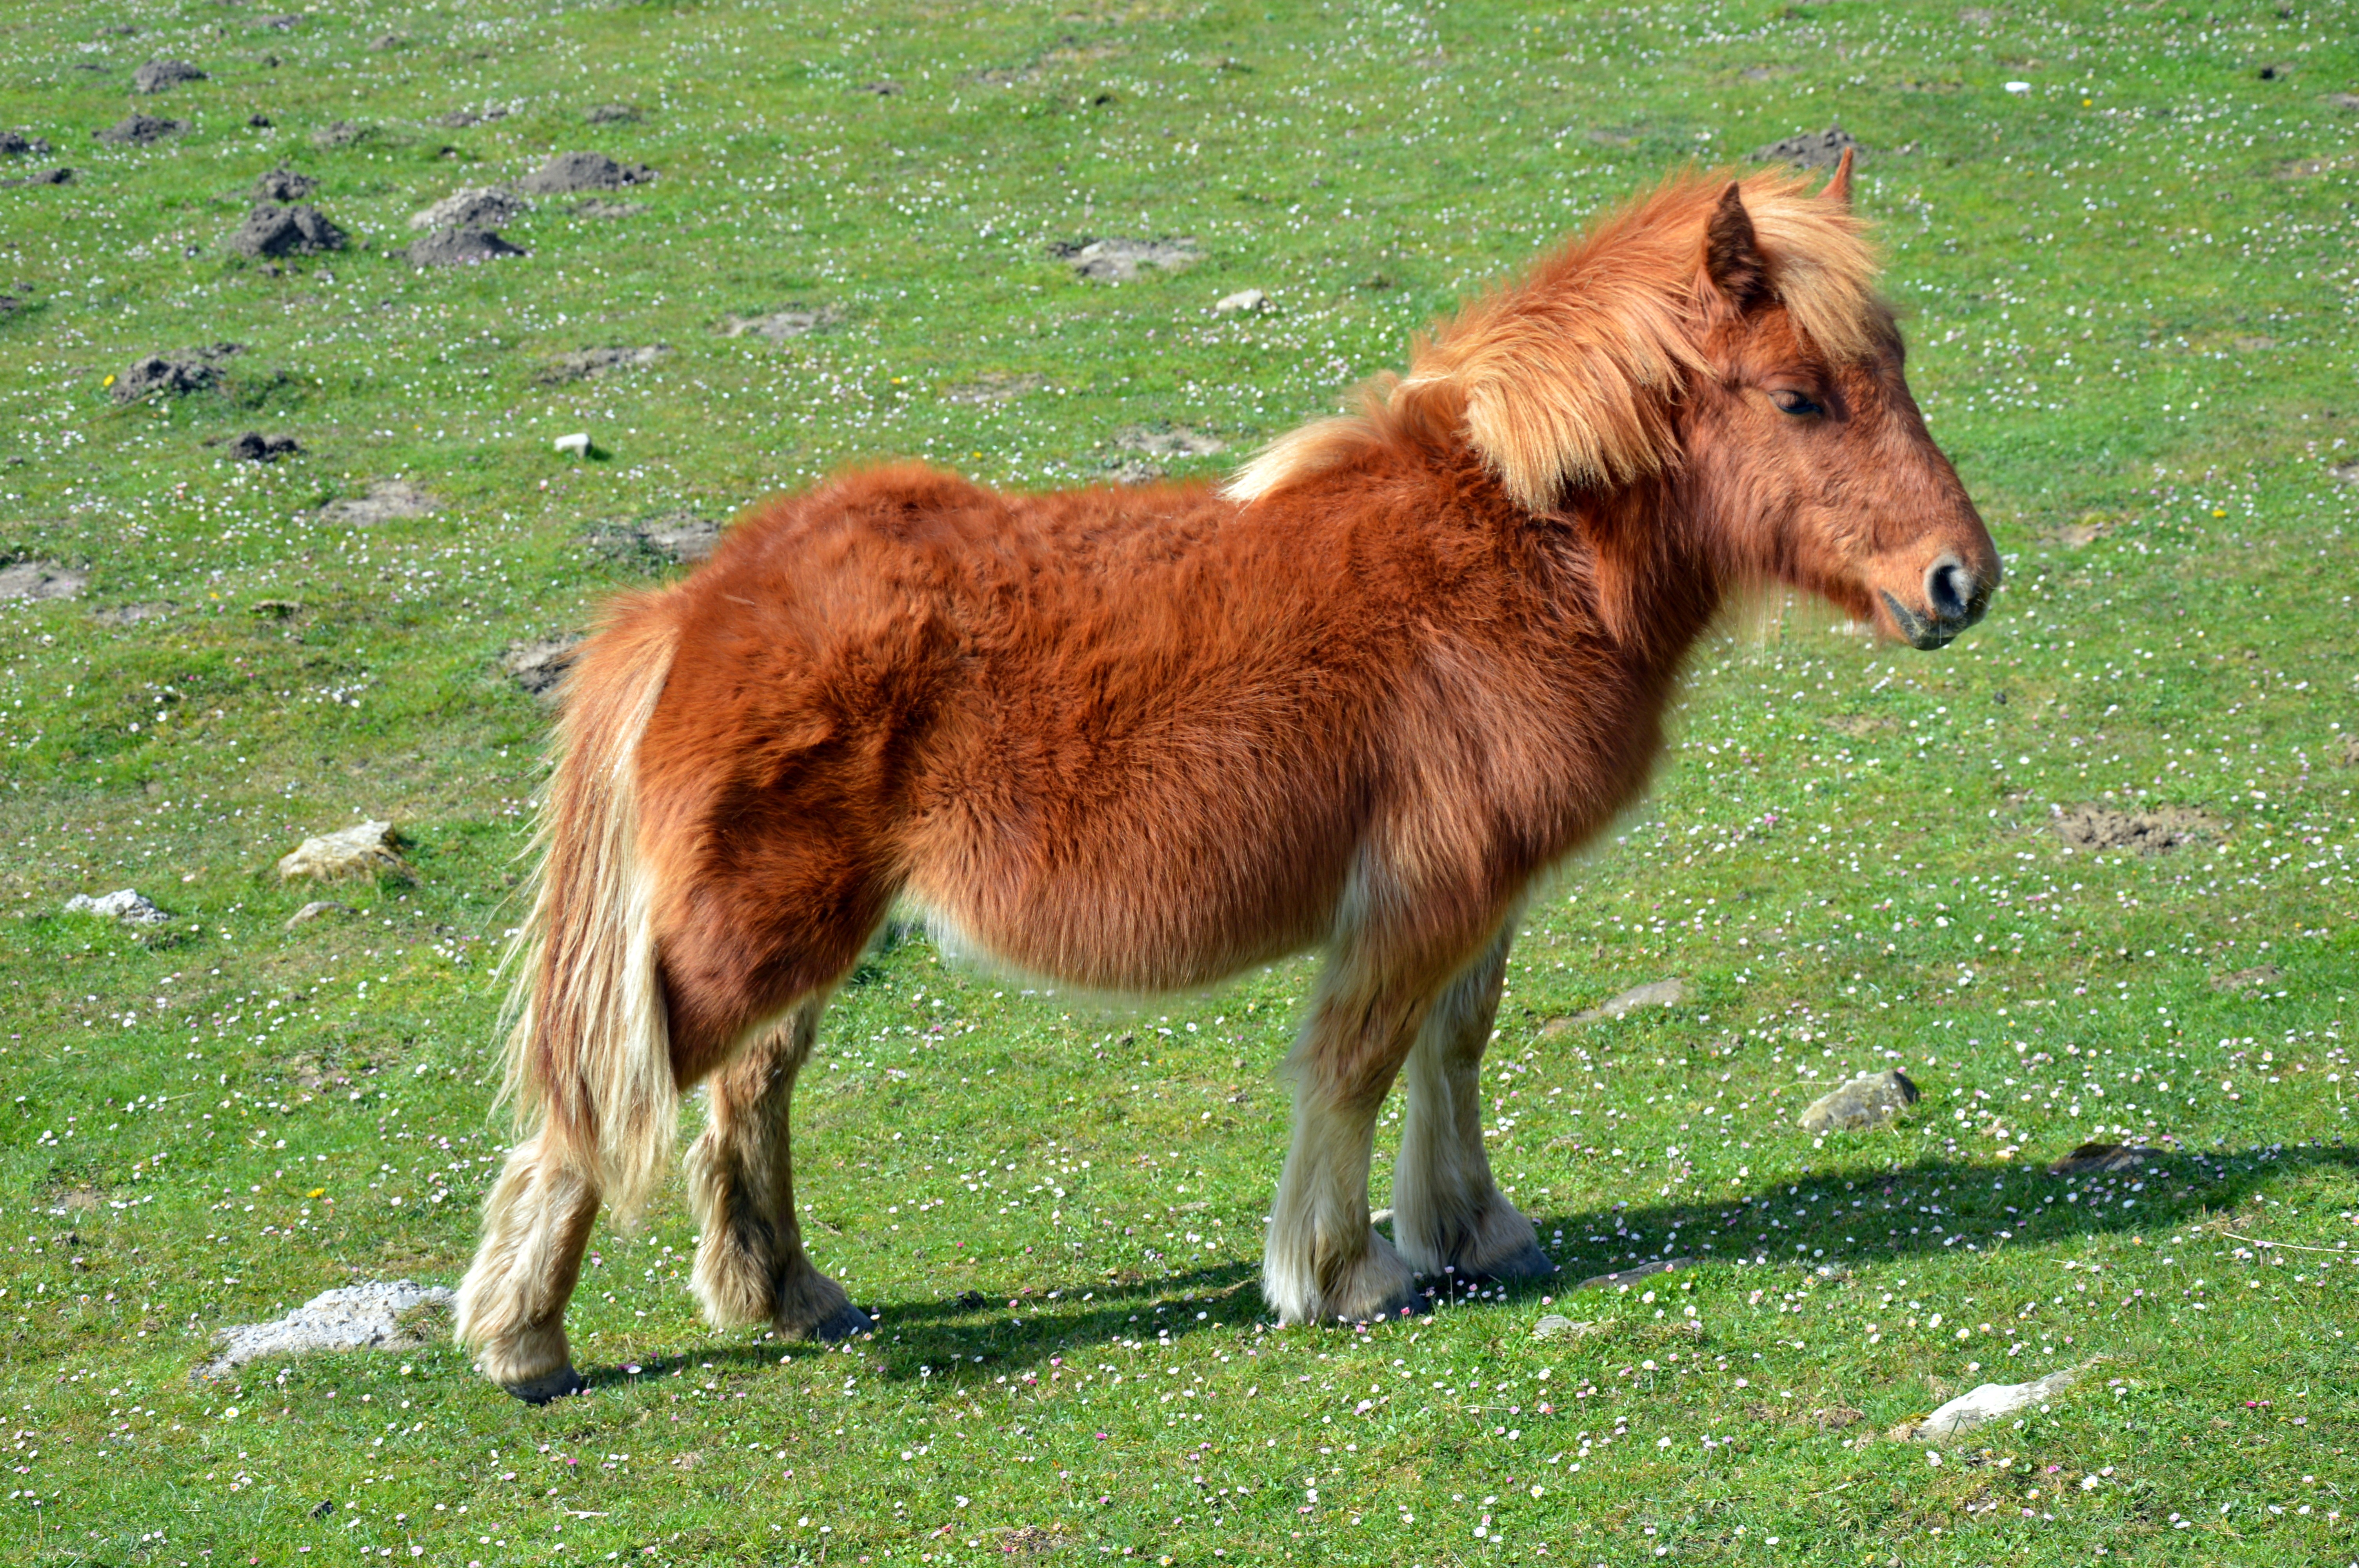
meadow, prairie, herd, pasture, grazing, horse, mammal, stallion, mane, fauna, pony, grassland, vertebrate, mare, foal, colt, pack animal, pottok, horse of the pyrenees, little basque horse, horse like mammal, mustang horse